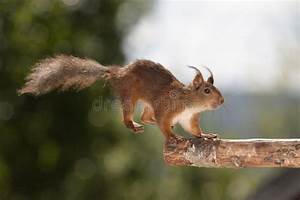
Label: scoiattolo